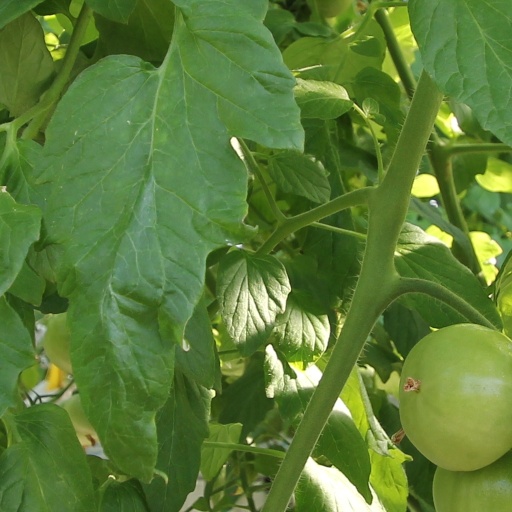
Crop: tomato